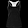
Label: T - shirt / top